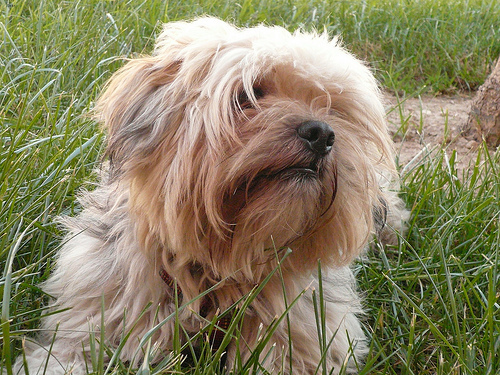
Breed: havanese